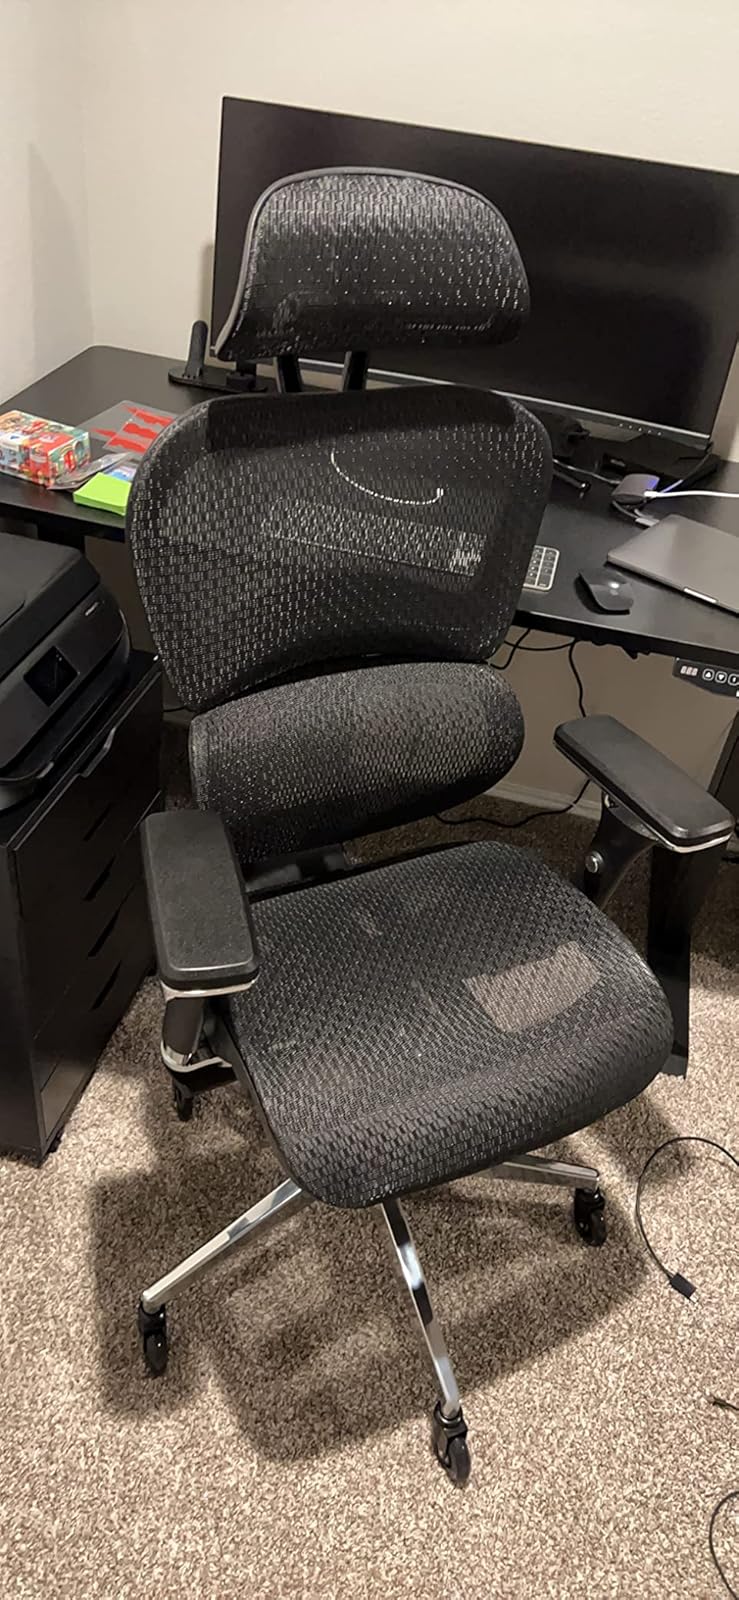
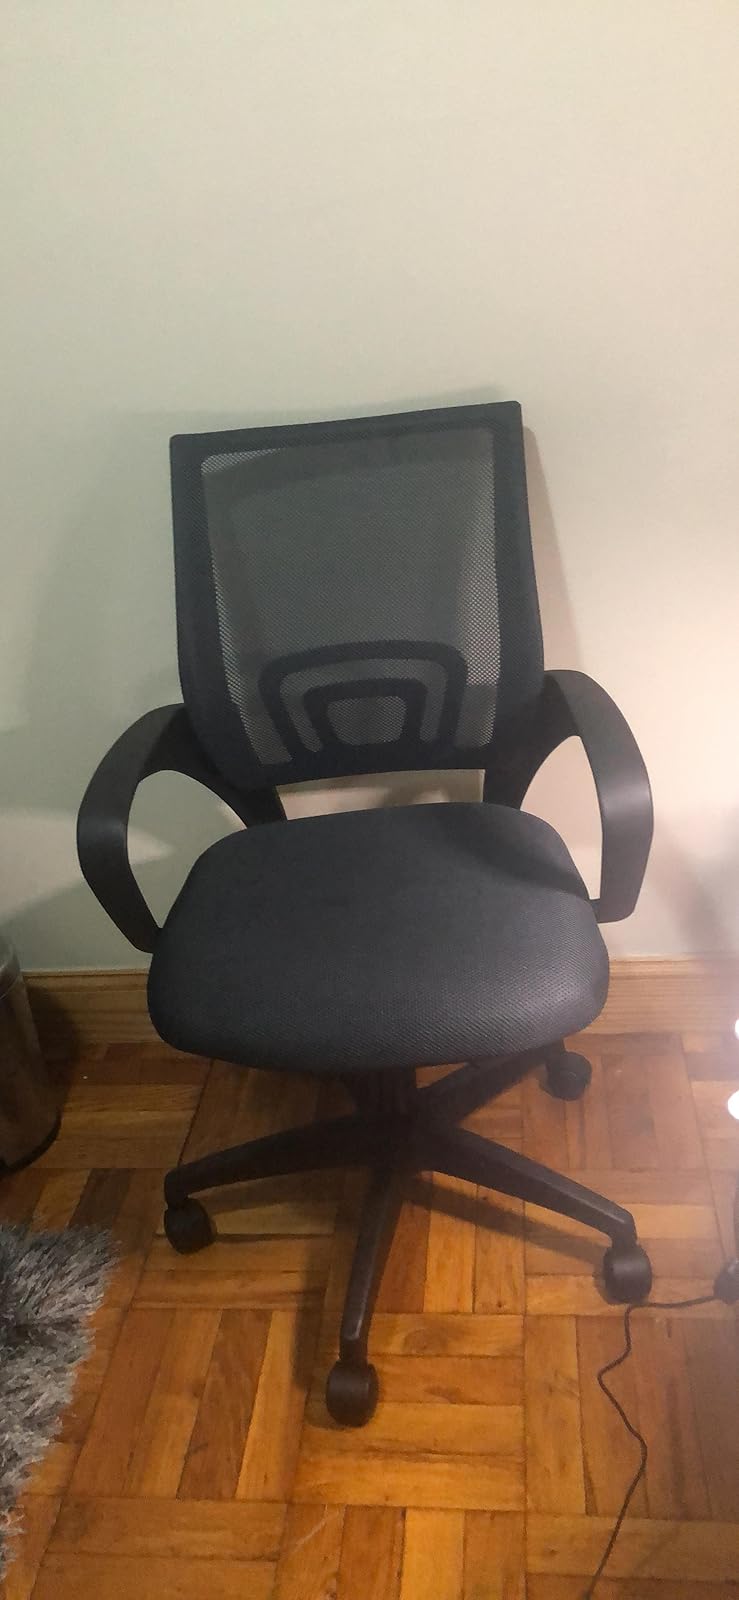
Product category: items_chair
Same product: no